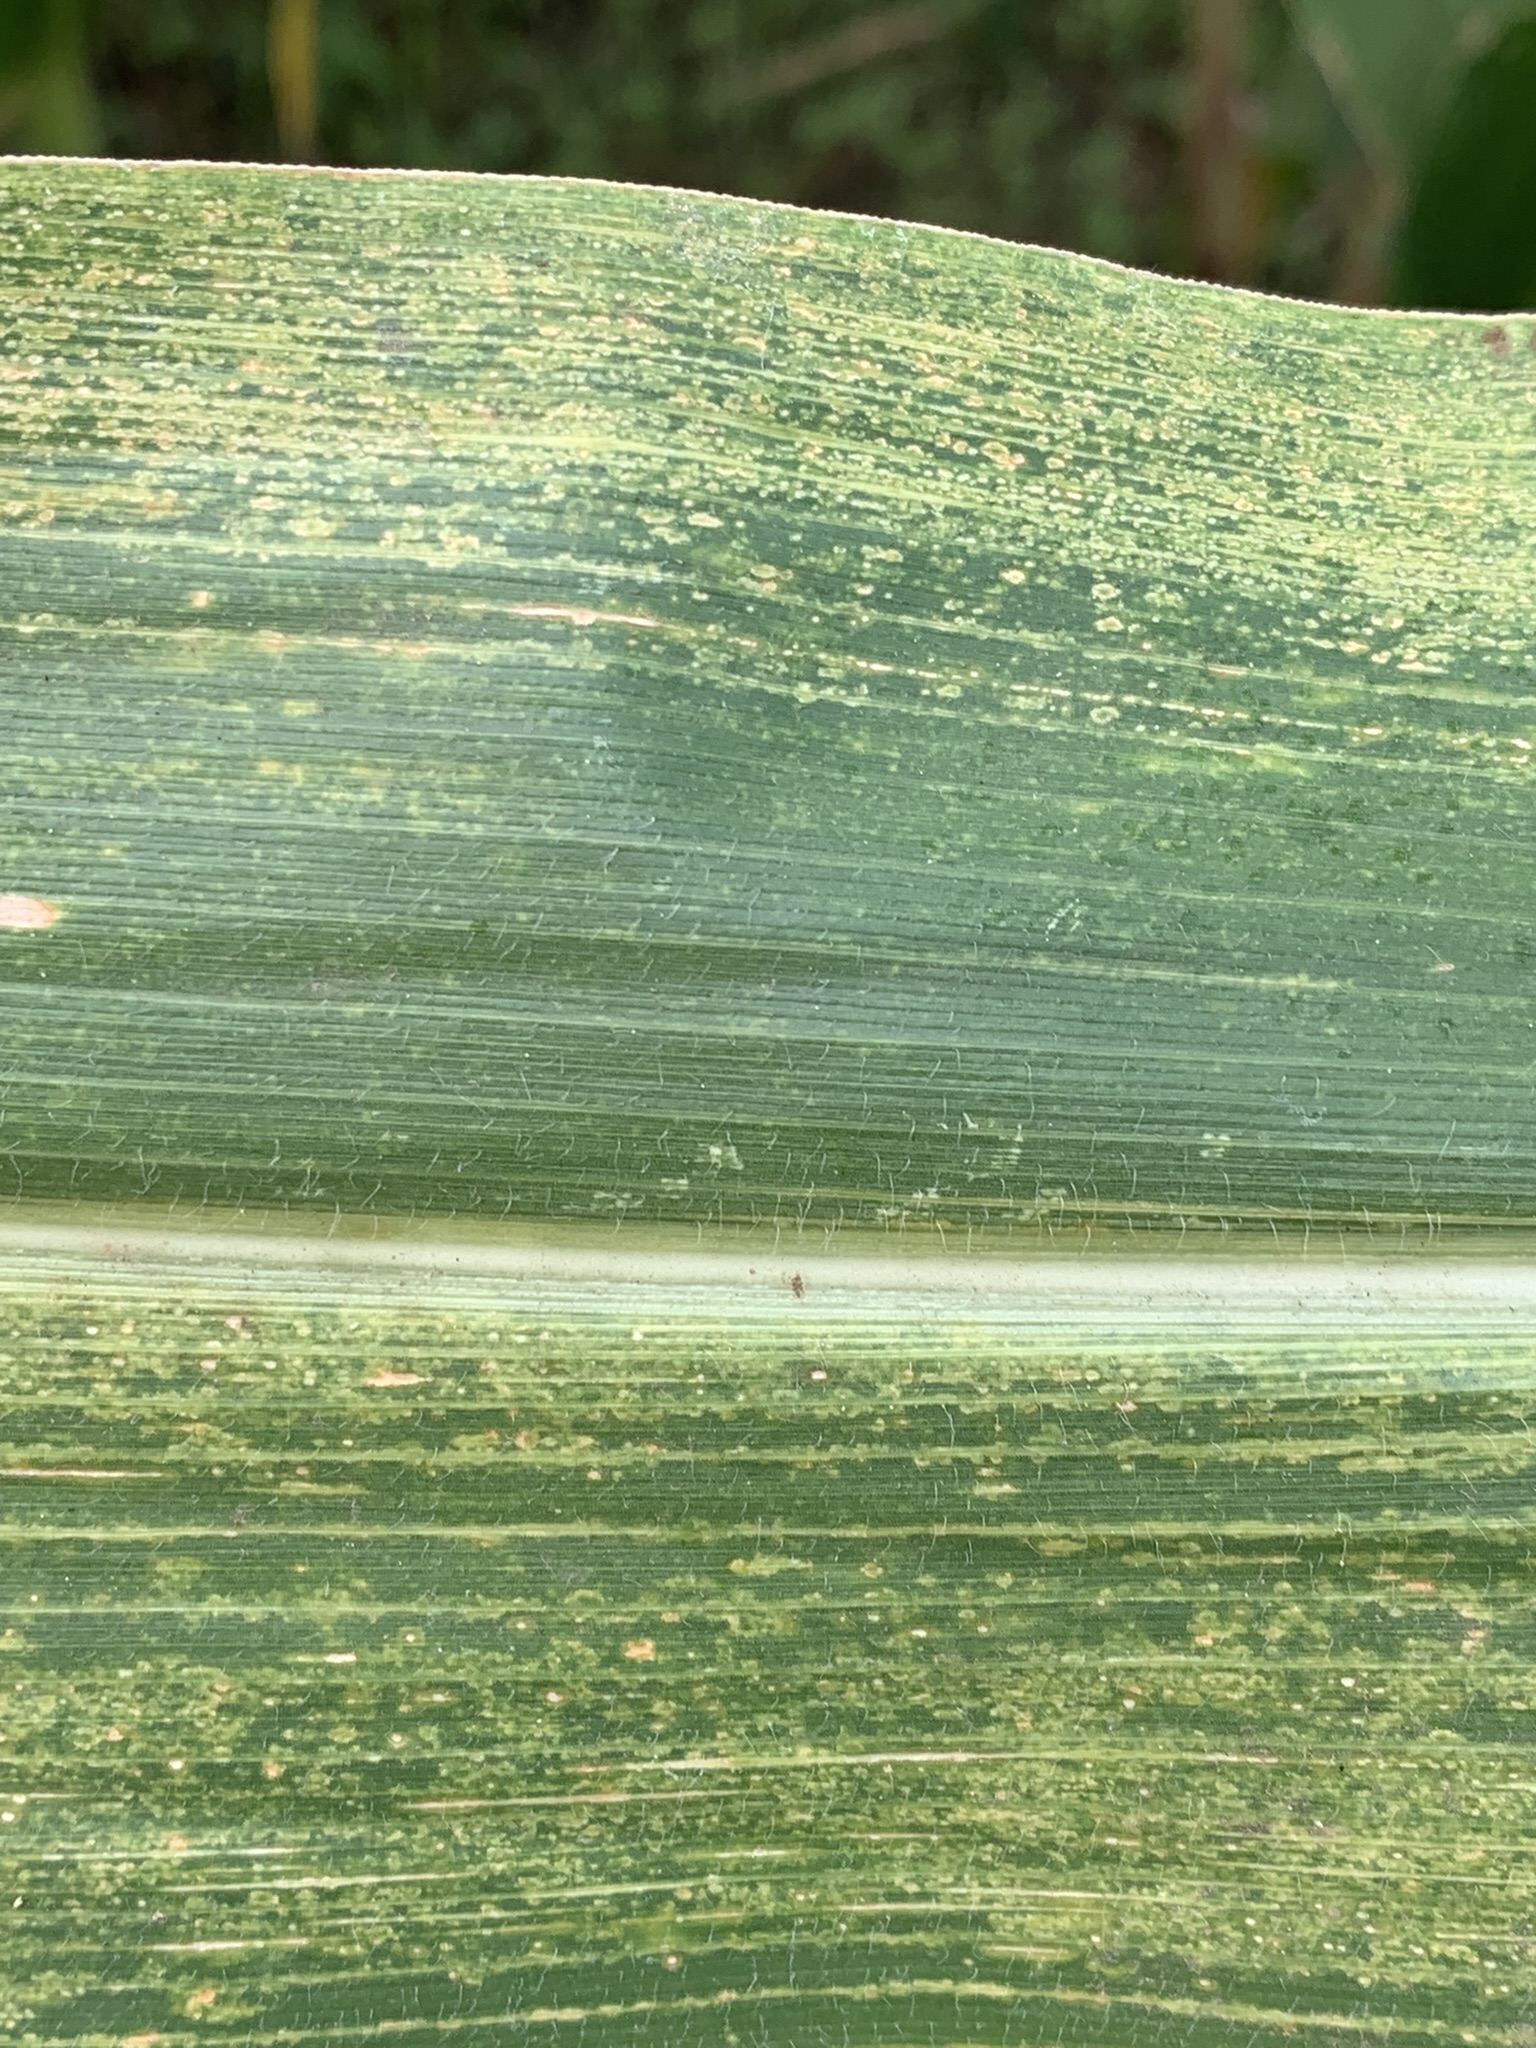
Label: MSV